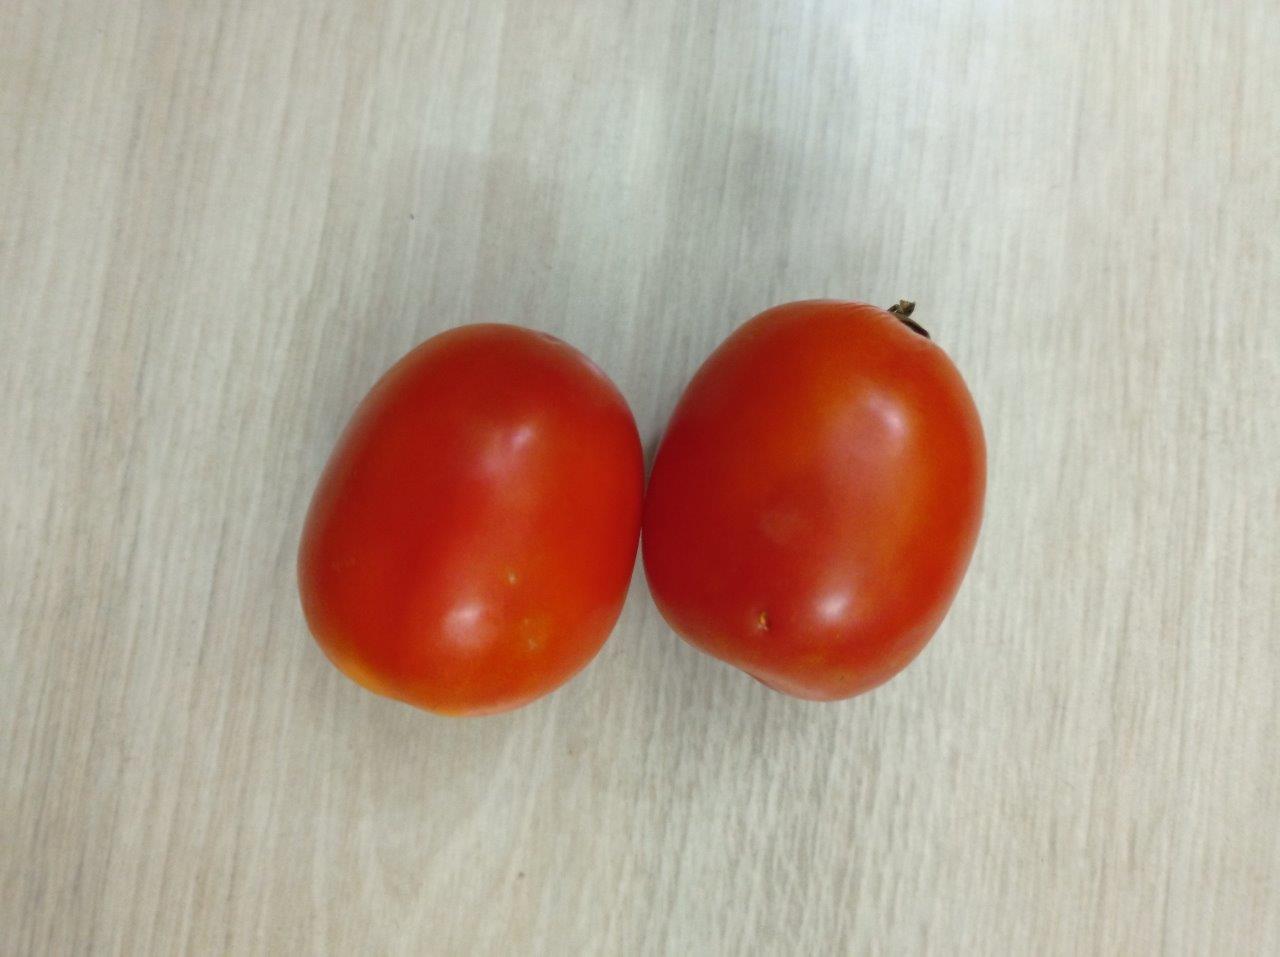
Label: Fresh